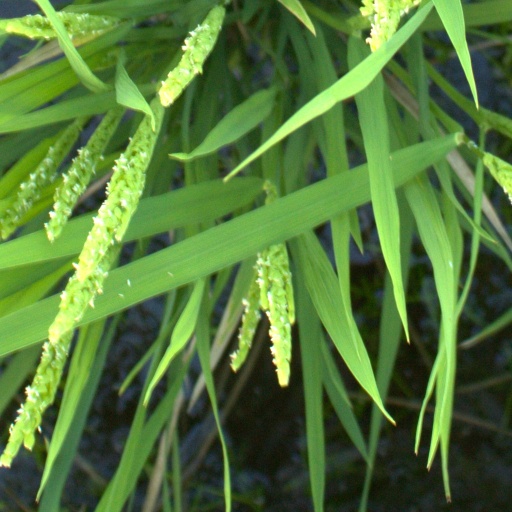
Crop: rice